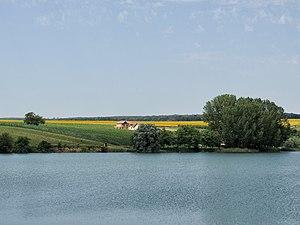
Erdevik est une localité de Serbie située dans la province autonome de Voïvodine. Elle fait partie de la municipalité de Šid dans le district de Syrmie. Au recensement de 2011, elle comptait 2 736 habitants.